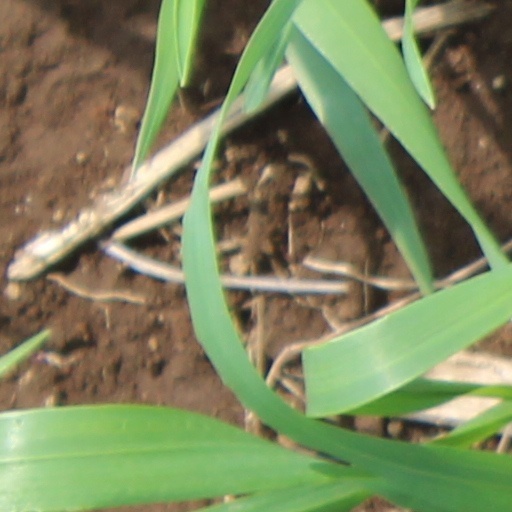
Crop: wheat